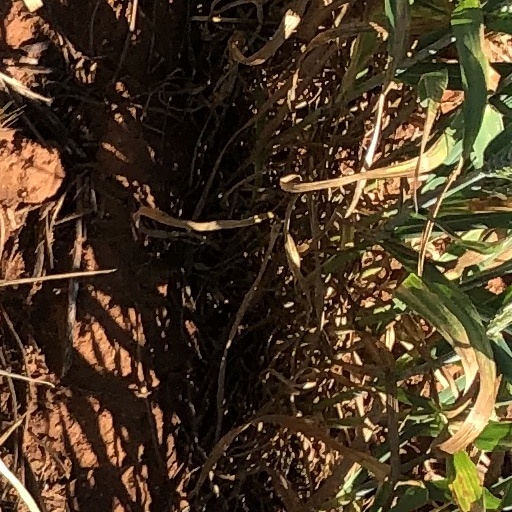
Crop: wheat